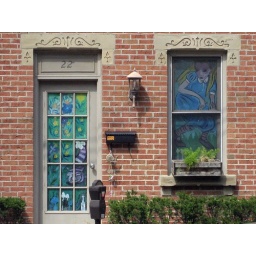
This house was decorated all story-book like on a side street in downtown Columbus.